Tsar's Path

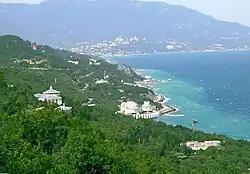
The Crimean Mountains in the background and Yalta as seen from the Tsar's Path.

The Tsar's Path or the Solnechnaya Tropa is a scenic walking path that runs along the edge of the Crimean Mountains near the city of Yalta. The path starts out at the Livadia Palace and runs west to its finish at the Swallow's Nest in nearby Gaspra.